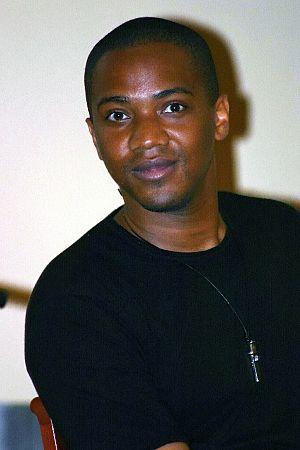
Charles Gunn est un personnage fictif créé par Joss Whedon pour la série télévisée Angel. Il est joué par l'acteur J. August Richards et doublé en version française par Bertrand Liebert. Le personnage apparait pour la première fois dans le 20ᵉ épisode de la série. Il reste alors un des personnages principaux jusqu'à la fin de la série. Il apparaît aussi dans les comics Angel: After The Fall, la suite de la série télévisée en bande dessinée.